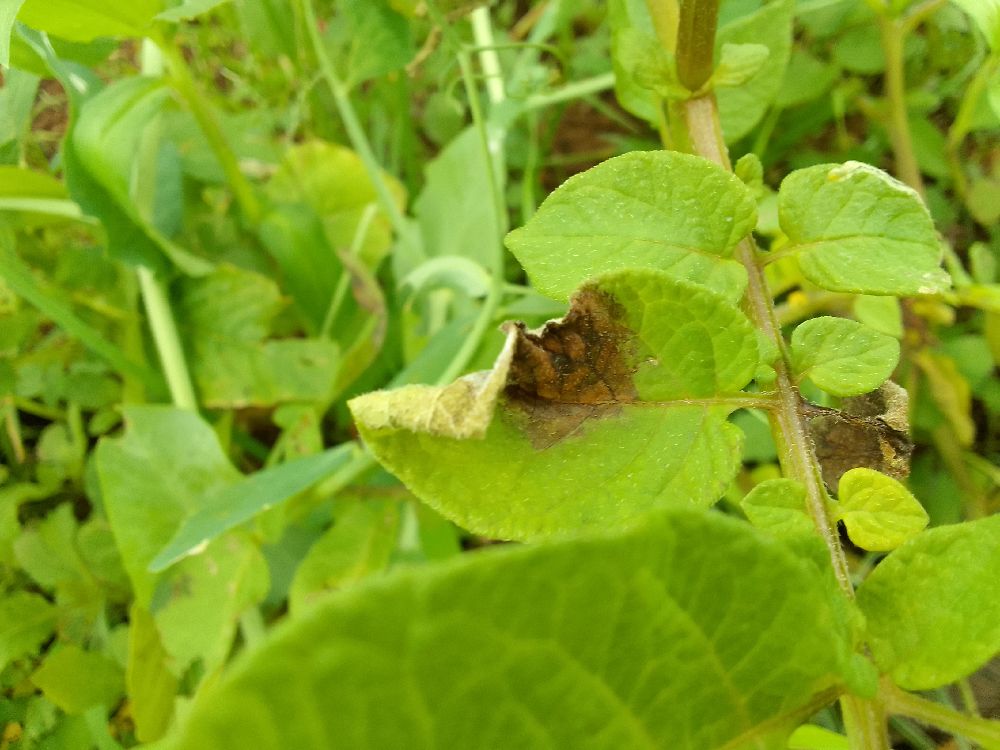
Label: Late blight